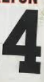
Number: 4